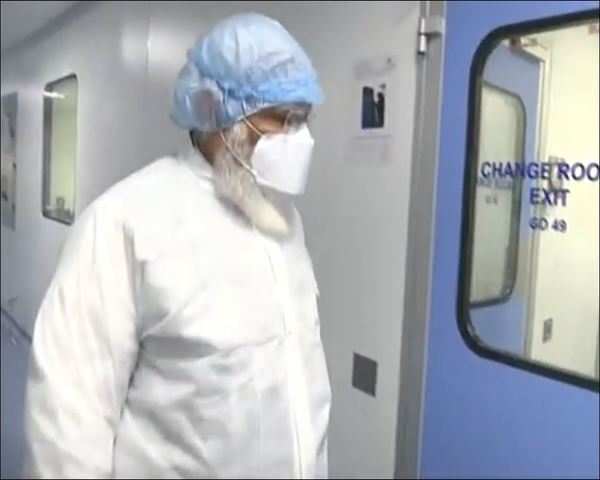
Objects detected:
Mask
Goggles
Coverall